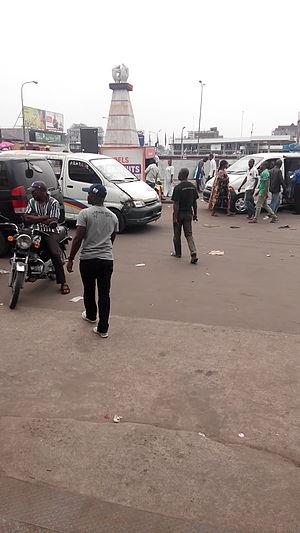
Des minibus à la place de la victoire. Au niveau de la place de la victoire, des minibus qui embarquent pour différentes destinations
Kinshasa, capitale de la République démocratique du Congo, connaît un développement urbain considérable accompagné d'une croissance démographique extrêmement importante. Cette croissance a des conséquences directes sur la mobilité de la population qui utilise principalement les voies routières pour ses déplacements par manque de trains, métro, etc.